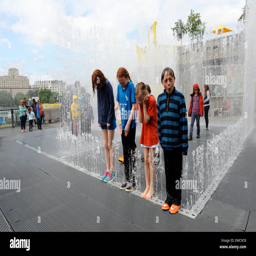
children jumping in and out